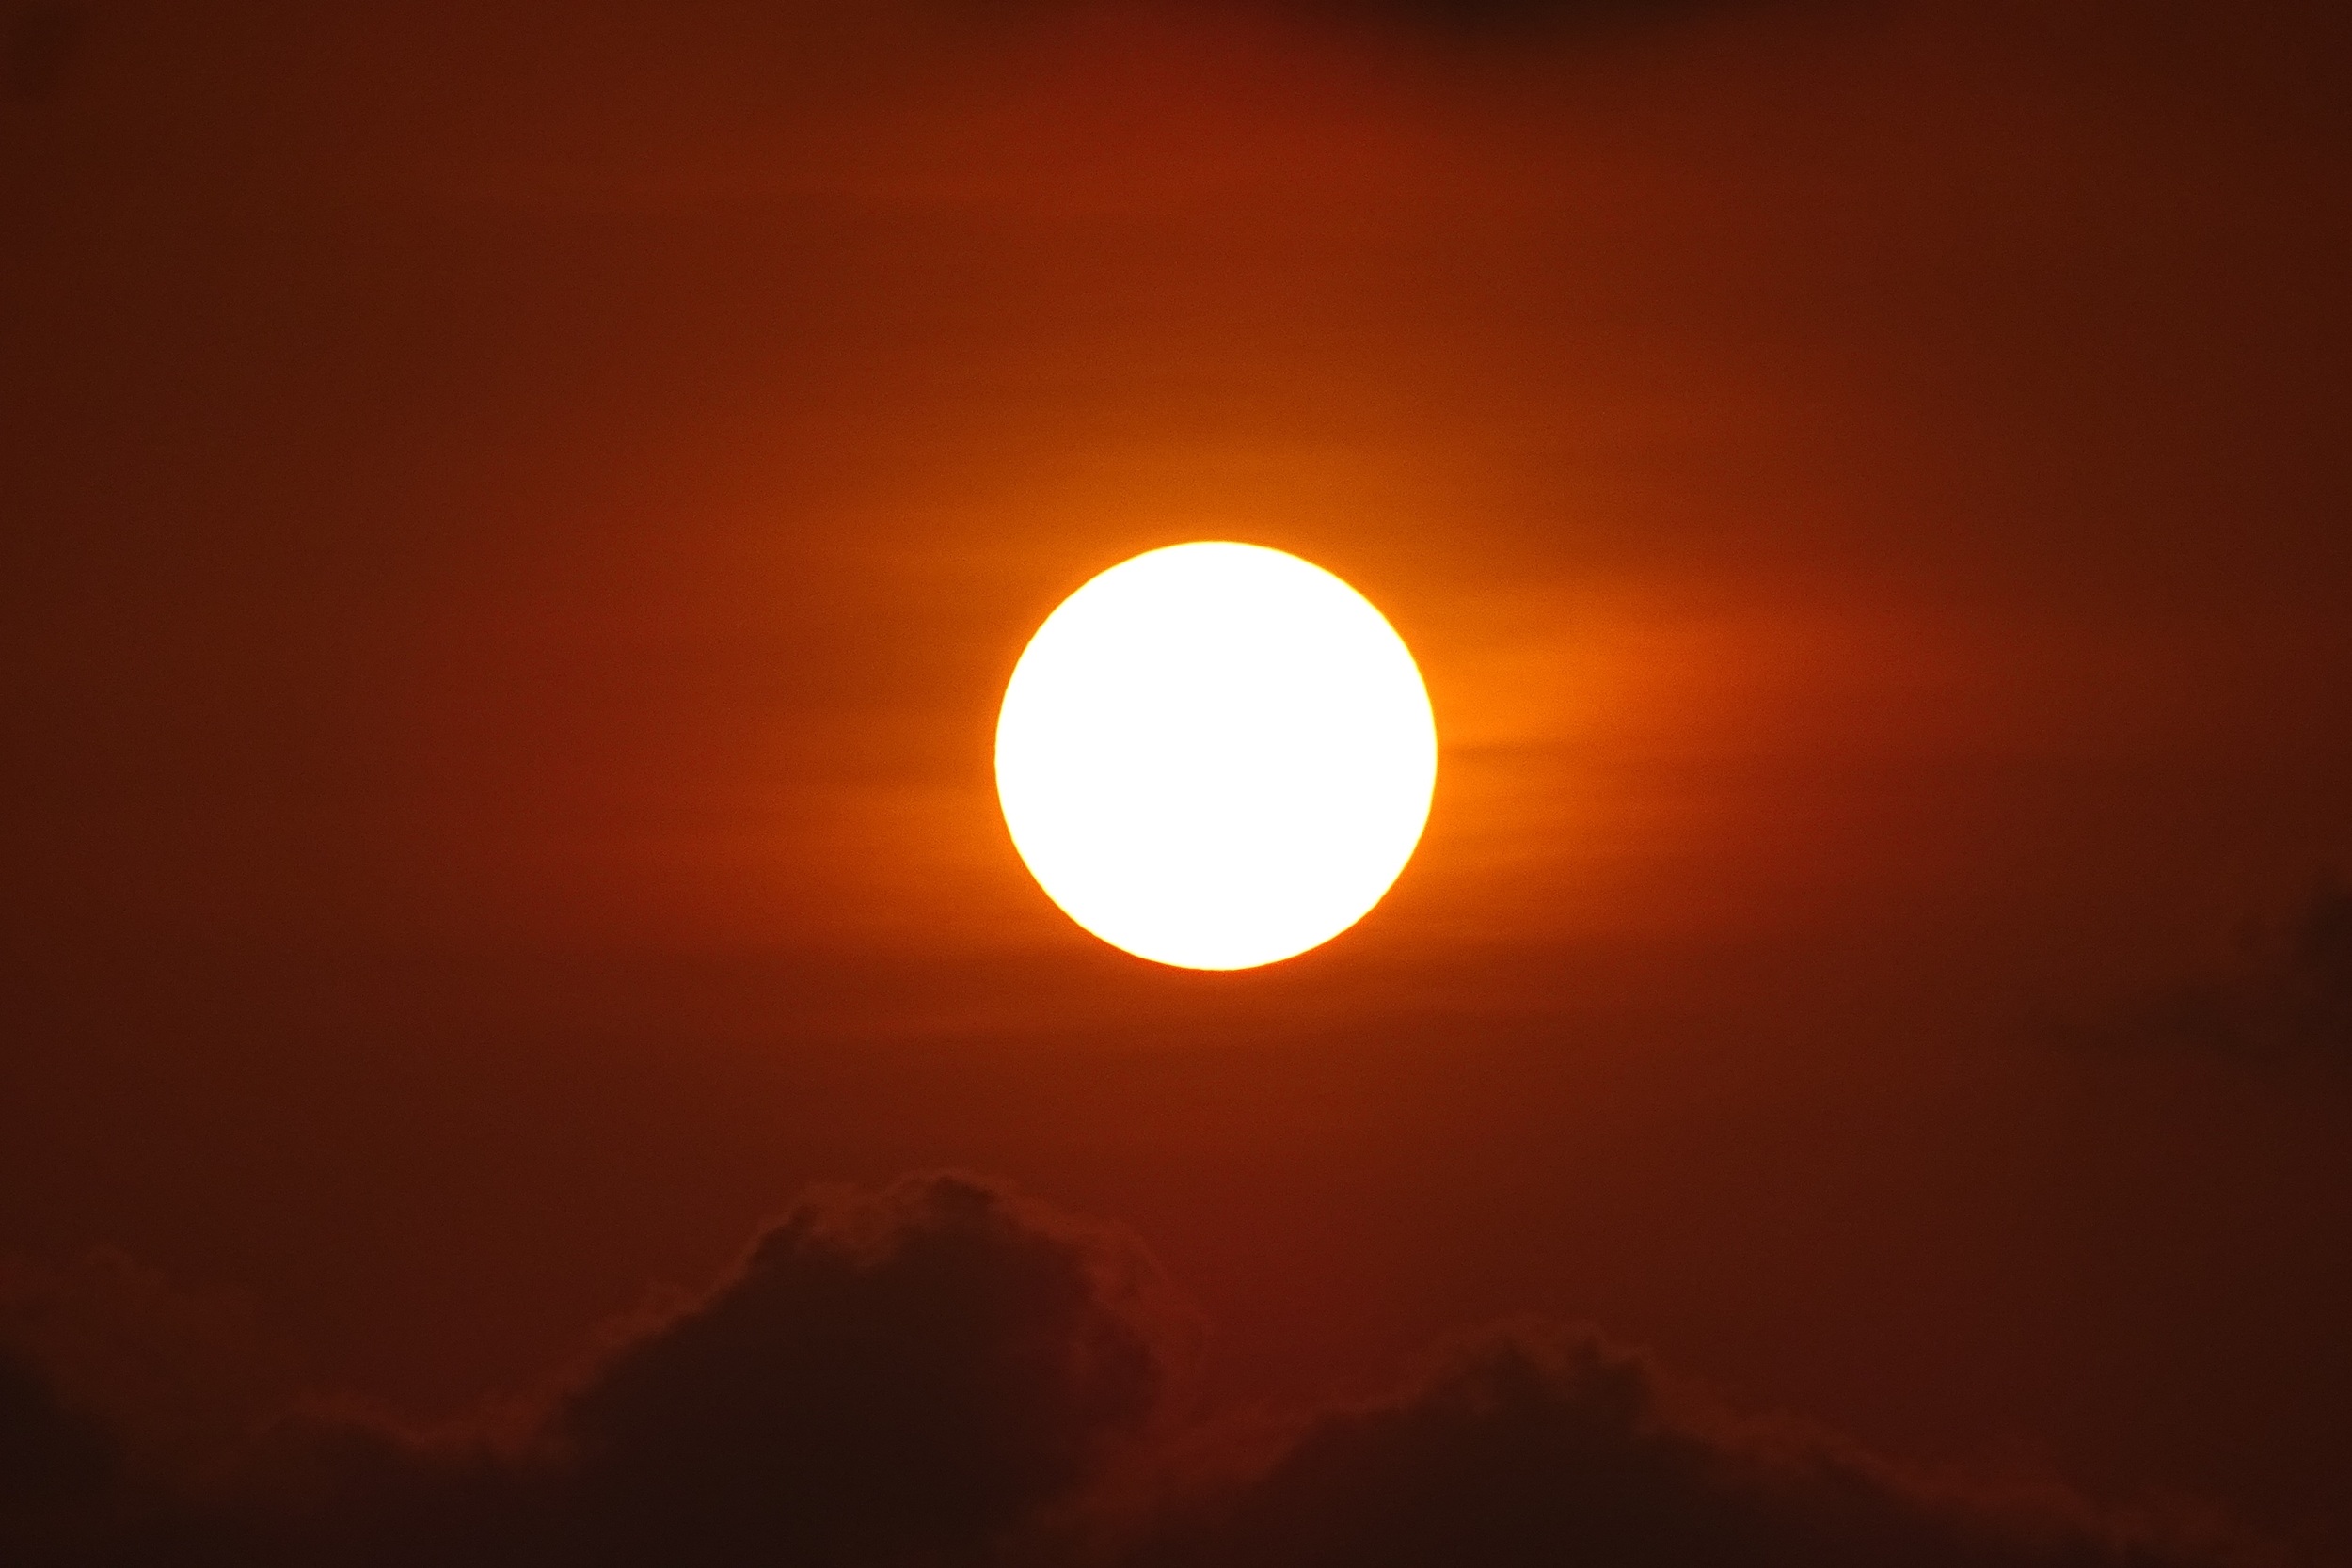
beach, sea, sand, light, sky, sun, sunrise, sunset, sunlight, dawn, atmosphere, vacation, travel, surf, circle, india, afterglow, astronomical object, arabian sea, mangalore, karavali beach